National Acadian Day

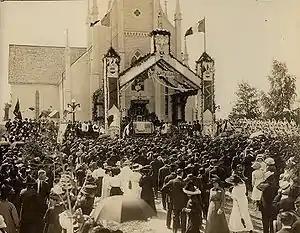
National Acadian Day in 1909, Shediac, New Brunswick

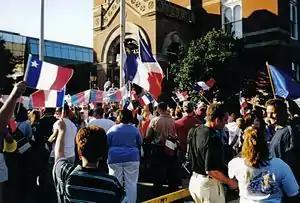
Celebration of National Acadian Day in Fredericton, New Brunswick, with a traditional tintamarre and Acadian flags

The National Acadian Day is observed in parts of Canada each year on August 15, to celebrate Acadian culture. It was during the first National Convention of the Acadians held at Memramcook, New Brunswick, in 1881 that the Acadian leaders received the mandate to set the date of this celebration, which is also the feast of the Assumption of Mary.